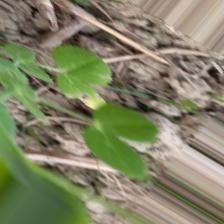
Label: Normal